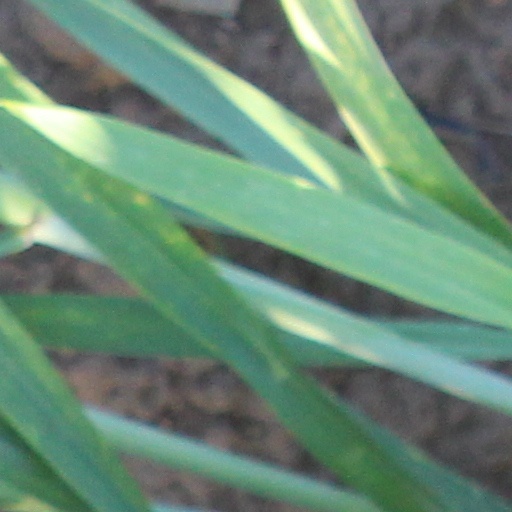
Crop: wheat